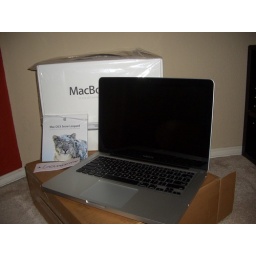
The box the computer came in, with plastic packaging, still in tact.